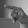
ASL letter: P